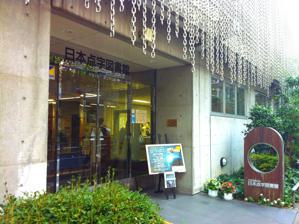
Building: Japan Braille Library
Country: Japan
Year built: 1948
Private library in Tokyo, Japan 35°42′39.218″N 139°42′16.855″E / 35.71089389°N 139.70468194°E / 35.71089389; 139.70468194 Main entrance Japan Braille Library ( 日本点字図書館 , Nippon Tenji Toshokan ) is a special private library in Tokyo , Japan , serving individuals who are unable to read standard printed material, and those who research the field of visual impairment . JBL is one of the biggest and oldest libraries for the blind in Japan. The library's collection includes about 81,000 braille books (23,000 titles), 210,000 talking books (24,000 titles), and various documents concerning the blind and braille . JBL also provides a braille transcription service, a braille printing service, a recording service, digital library services, PC training programs, braille training programs, and sells about 1,200 products for the blind. The library's services now extend beyond Japan, providing braille textbooks and computer training to developing Asian nations. Chronology 1940: November 10, Japan library for the blind is founded in Tokyo by a blind man, Kazuo Honma (1915-2003). 1945: Is destroyed in air raids. 1948: Rises from the ashes of war, and is renamed Japan Braille Library. 1955: Sponsored by Ministry of Welfare, undertakes the publication of braille books. 1961: Sponsored by Ministry of Welfare, undertakes the production of talking books. 1966: Opens a shop of products for the blind. 1994: Initiates the support project for the blind in Asia. 1999: Starts digital talking book ( DAISY book ) service. 2004: Starts the broadband network delivery service of DAISY books ”Biblio-net". 2007: Initiates the production of audio guide for DVD movies. Services & Projects Braille books lending Talking books (DAISY books, audio cassette books, audio CD books) lending Reference service Face-to-face reading service Braille transcription service Braille printing service Publication of braille books Recording service Production of talking books Production of audio guide for DVD movies Digital library service (broadband network delivery service of DAISY books) PC training programs Braille training programs Shop of the products for the blind Support project for the blind libraries in Asia See also Books for the Blind Audiobook Japanese Braille References